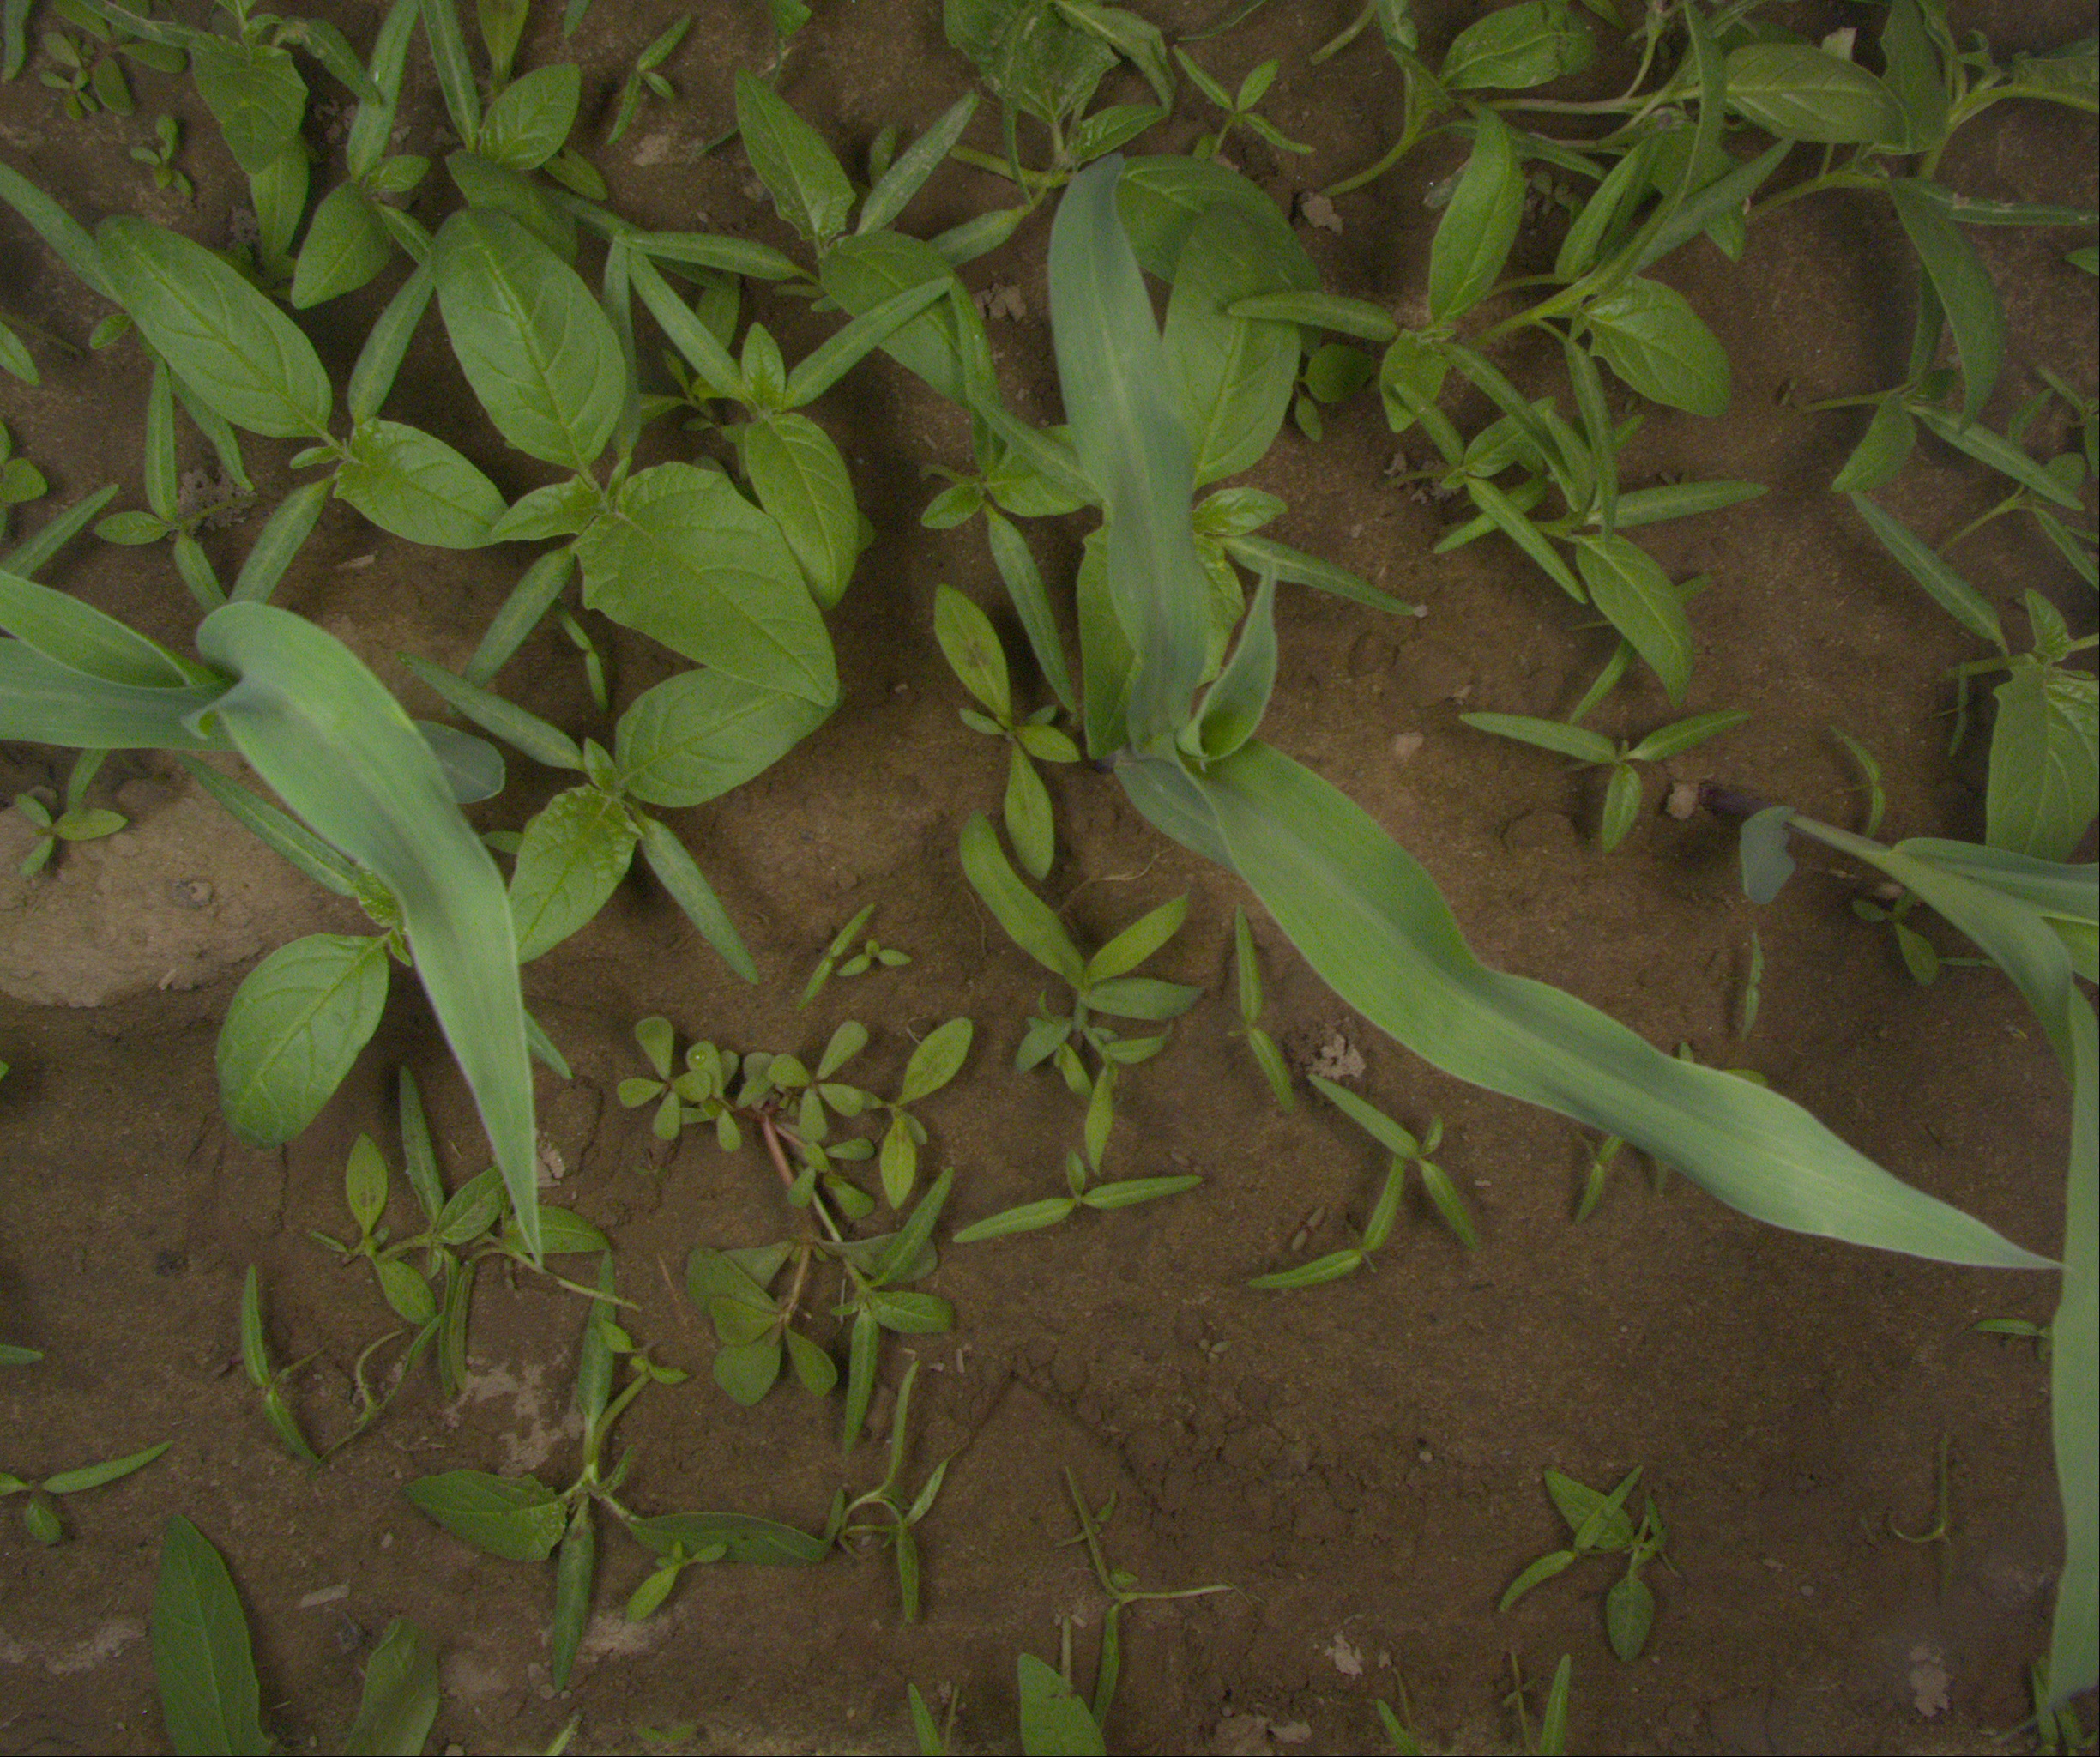
Crop: maize
Objects: maize, stem_maize, maize, stem_maize, maize, stem_maize